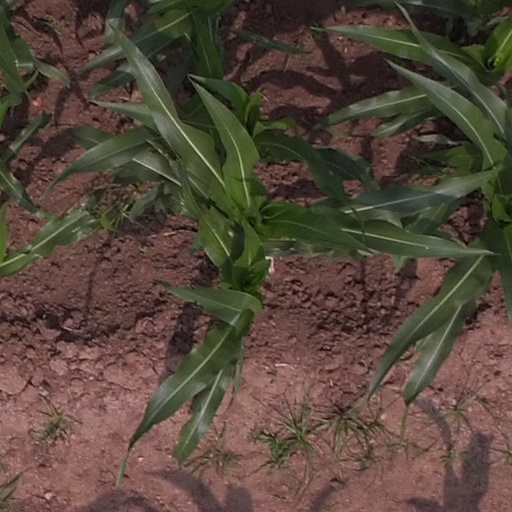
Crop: maize; corn